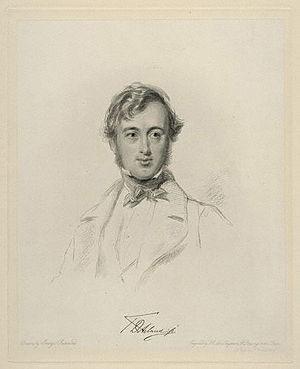
Sir Thomas Dyke Acland, 11ᵉ baronnet, FRS est un réformateur de l'éducation britannique et un homme politique qui siège à la Chambre des communes entre 1837 et 1886 initialement en tant que conservateur et plus tard, après un écart de dix-huit ans, en tant que libéral.